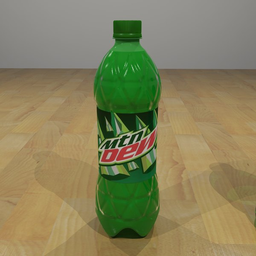
Label: bottles